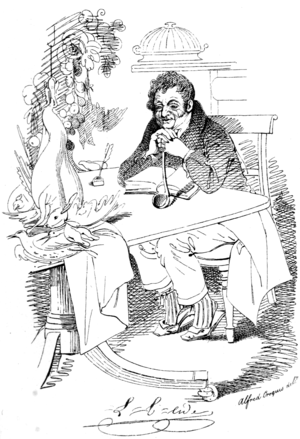
Louis-Eustache Ude, chef et auteur, est le chef français le plus connu à Londres jusqu'à l'ère d'Alexis Soyer, de 1837-1850. Ude était le chef de Crockford's, un club de jeu et de restauration à la mode sur St James's Street, Londres.